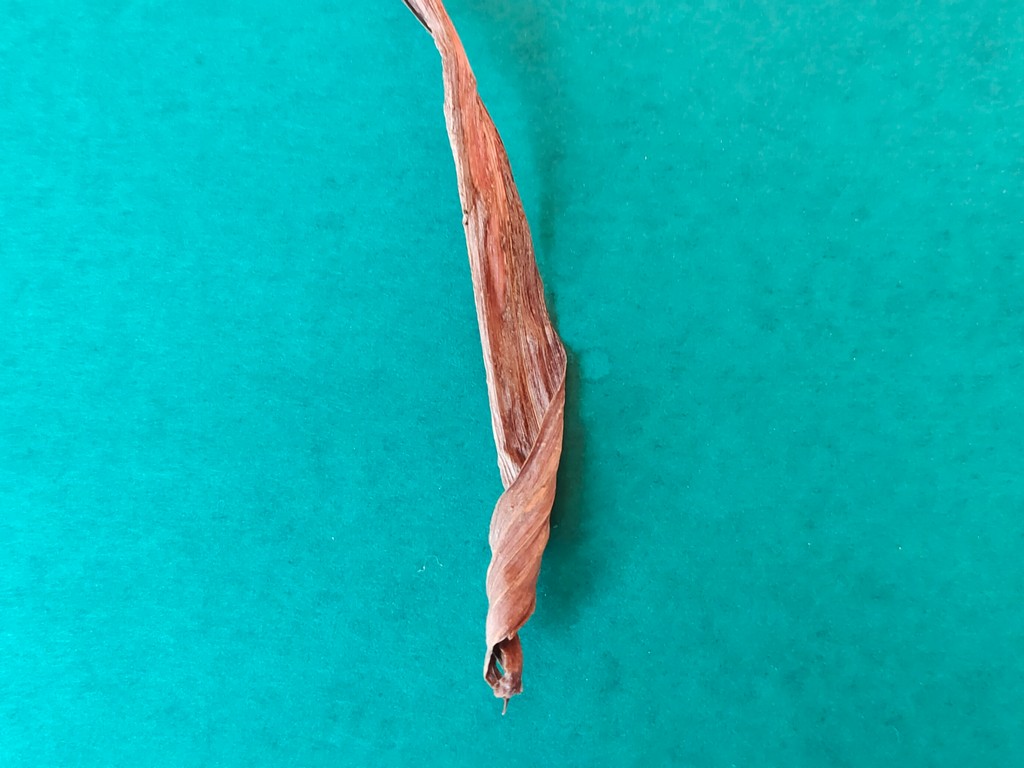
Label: Dried